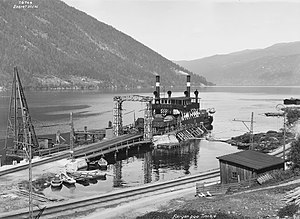
Vemork-aktionen / Sænkingen af "D/F Hydro"
Færgen "DF Hydro" ved kaj.
Vemork-aktionen var en militær allieret sabotageaktion under 2. verdenskrig med det formål at sprænge Norsk Hydros fabrik i Vemork ved Rjukan i Telemarken. Fabrikken producerede tungt vand, som var vigtigt for tysk atomforskning og eventuel produktion af atomvåben. Vemork-kraftværket blev ødelagt den 27. februar 1943. Hydros anlæg lå foran Vemork-vandkraftværket, hvor Norsk Industriarbejdermuseum nu holder til.